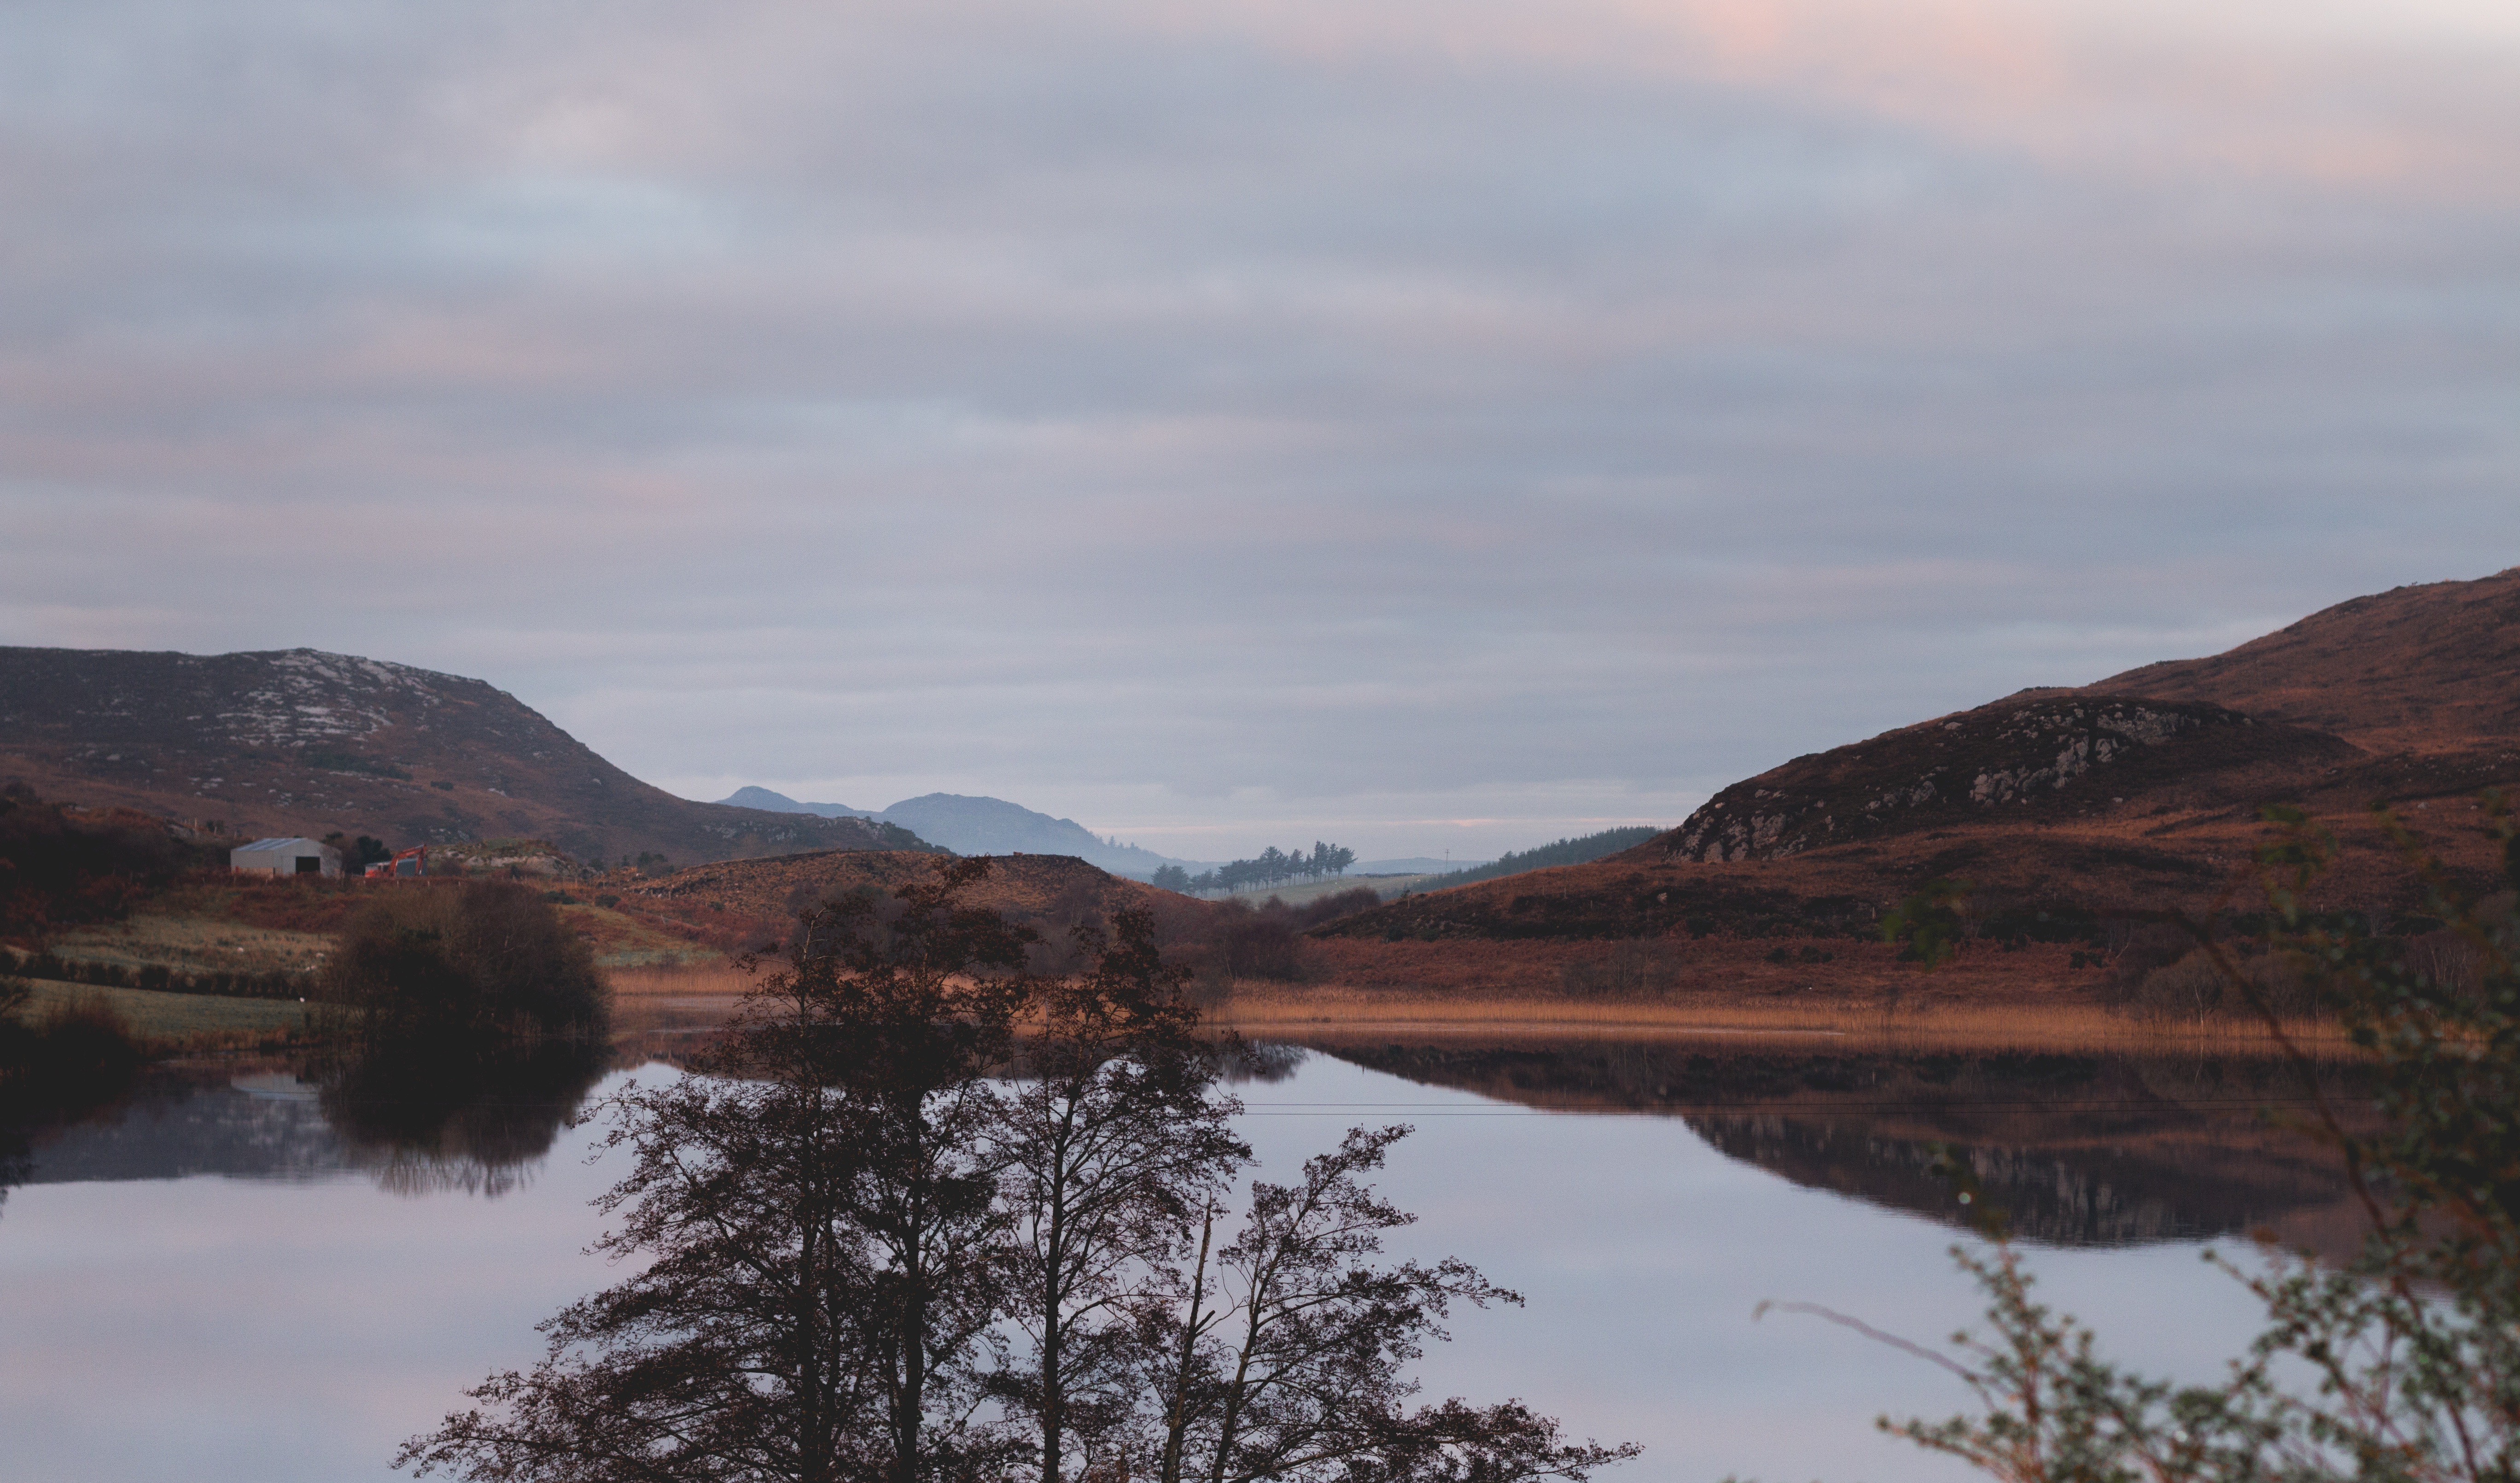
landscape, nature, forest, wilderness, mountain, snow, morning, hill, lake, isolated, river, remote, reflection, calm, fjord, reservoir, highland, body of water, outdoors, still, ireland, fell, loch, tarn